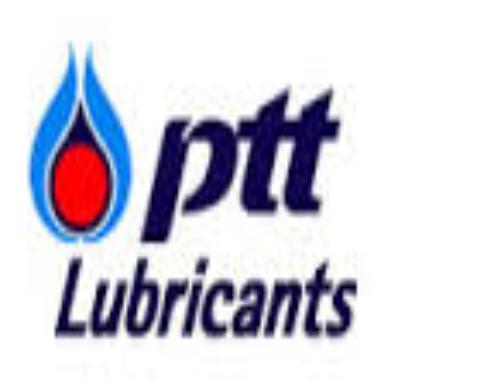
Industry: Others